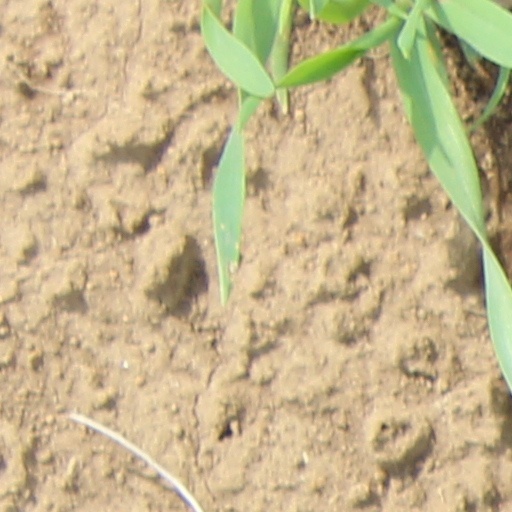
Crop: wheat